Anastasie Fătu

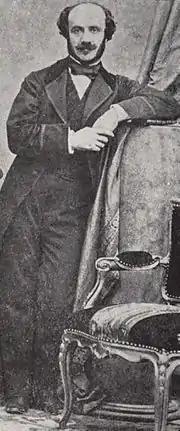
Photograph of Fătu, ca. 1860

In 1852, "Ban" Fătu established the Gregorian Institute (named for the patron-prince Ghica), which included a midwives' school that was at some point co-headed by Nicolae Negură. Its parallel function as a maternity hospital enraged conservatives such as Constantin Sion, who called it Ghica's "whore-house, the house of illegitimate births". Within this institution, doctors Fătu and Gheorghe Cuciureanu also pioneered pediatrics, and ran Moldavia's only pre-kindergarten for abandoned children. Fătu also created the Society for the Encouragement of Young Romanians to Study Abroad on March 22, 1855, providing it with a capital of 1,000 ducats from his own estate, and publishing its statutes as a brochure. The following year, he set up on his property at Râpa Galbenă the Iași Botanical Garden, celebrated as the very first one in the two Danubian Principalities (Moldavia and Wallachia). The collection, Fătu asserted, was meant to both improve the environment and educate the youth; upon inauguration, it comprised 2,500 plant species from several continents, as well as artificial ponds and greenhouses.